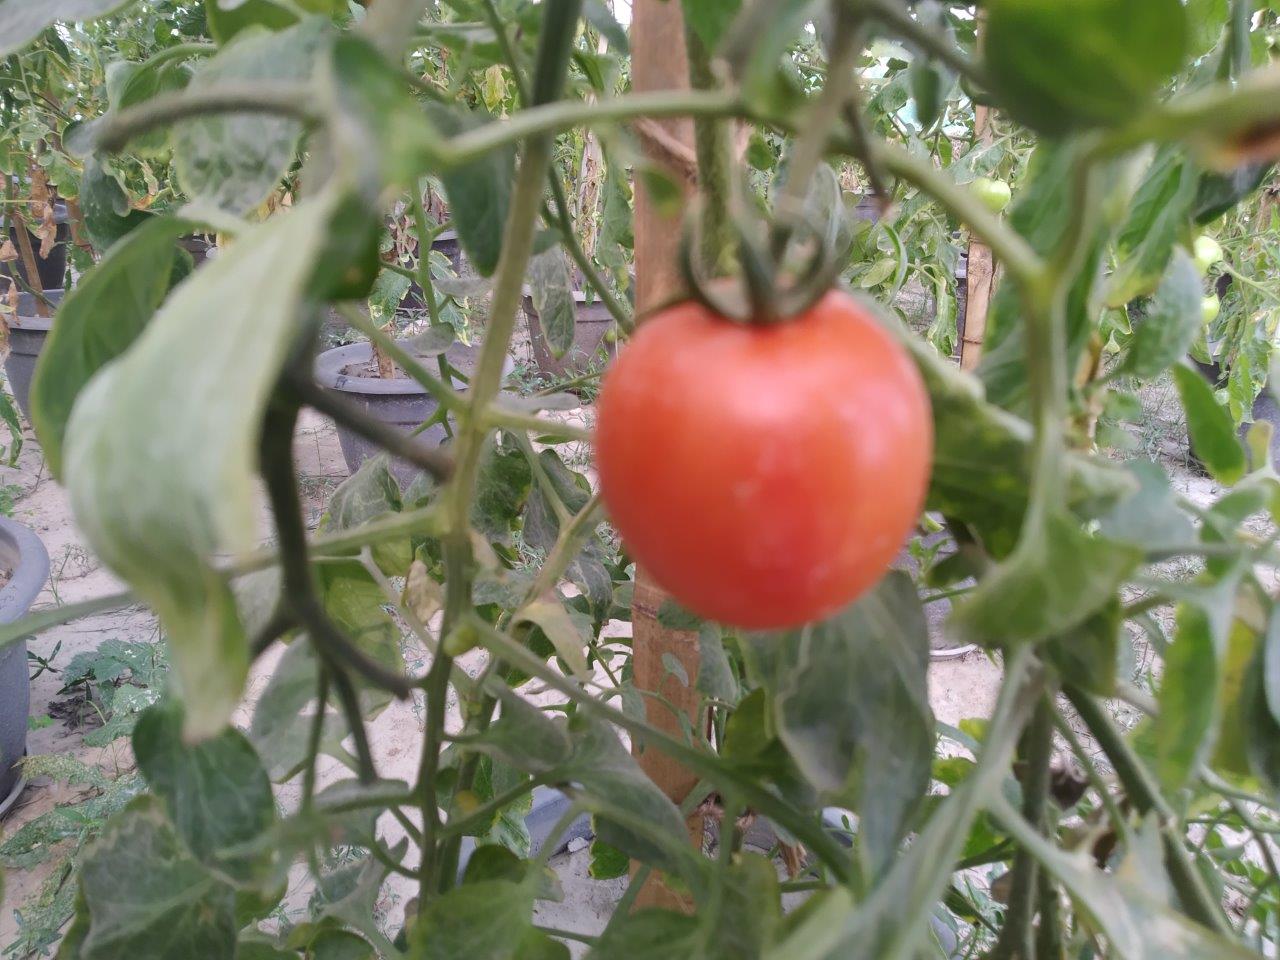
Maturity: Mature